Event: Typhoon Ruby
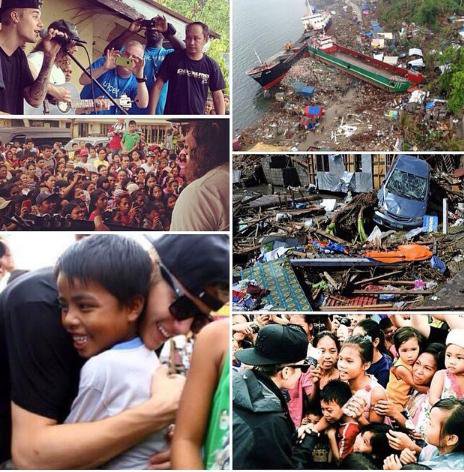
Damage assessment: damage